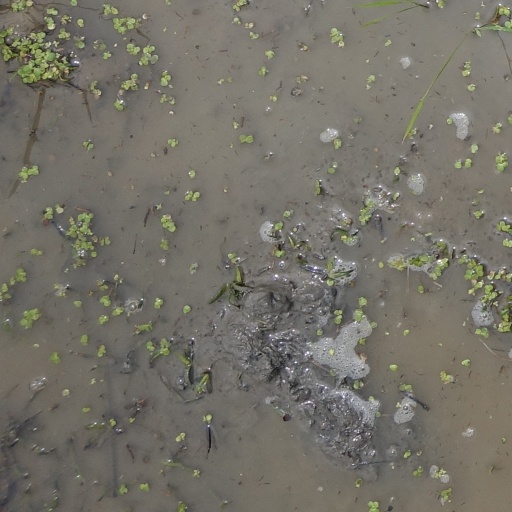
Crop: rice